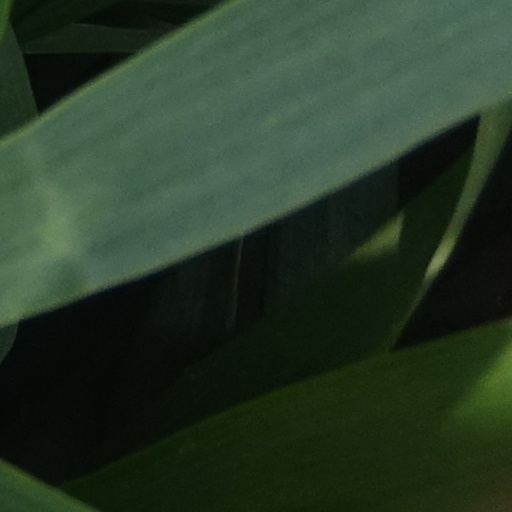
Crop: wheat